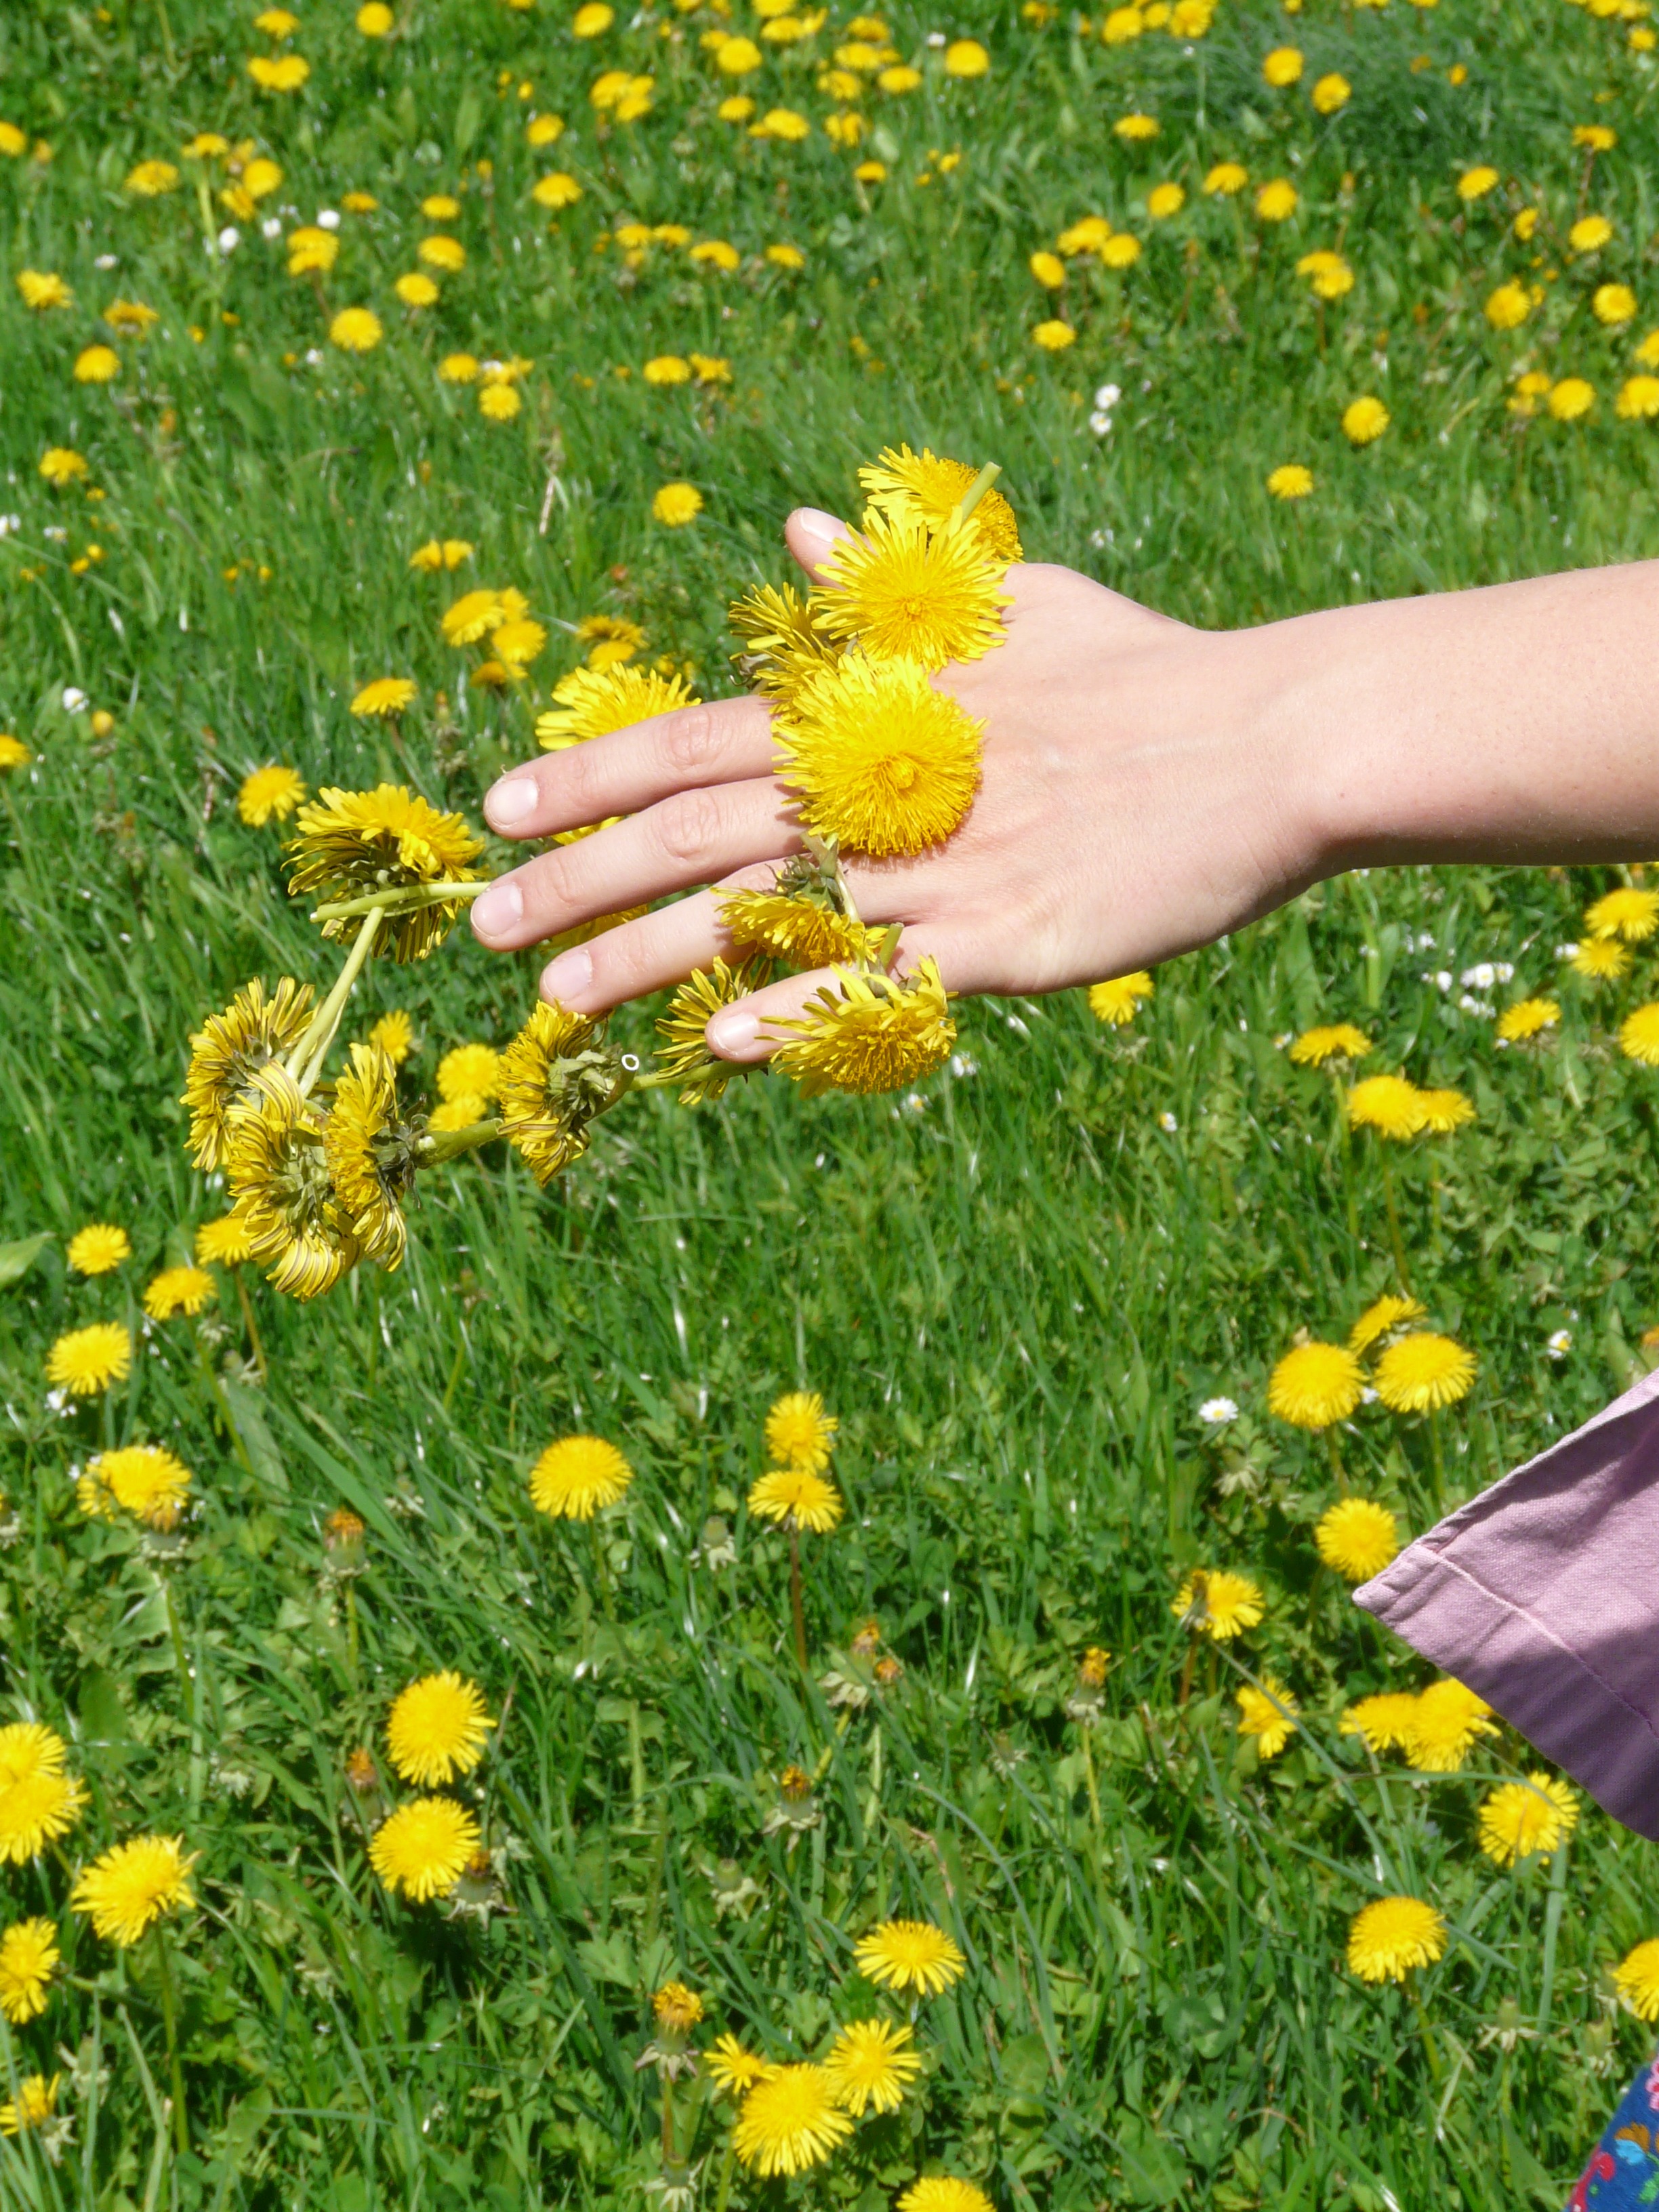
hand, grass, plant, field, lawn, meadow, dandelion, prairie, flower, herb, produce, yellow, garden, flora, wreath, wildflower, flowers, taraxacum, flowering plant, daisy family, annual plant, grass family, land plant, dandelion crown